Architectural drawing

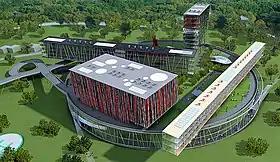
Computer-generated perspective of the Moscow School of Management, by David Adjaye

Until the latter part of the 20th century, all architectural drawings were manually produced, if not by the architects, then by trained (but less skilled) draftsmen (or drafters), who did not generate the design, but did make many of the less important decisions. This system has continued with CAD drafting: many design architects have little or no knowledge of CAD software programmes, relying upon others to take their designs beyond the sketch stage. Draftsmen often specialize in a type of structure, such as residential or commercial, or in a type of construction: timber frame, reinforced concrete, prefabrication, etc.